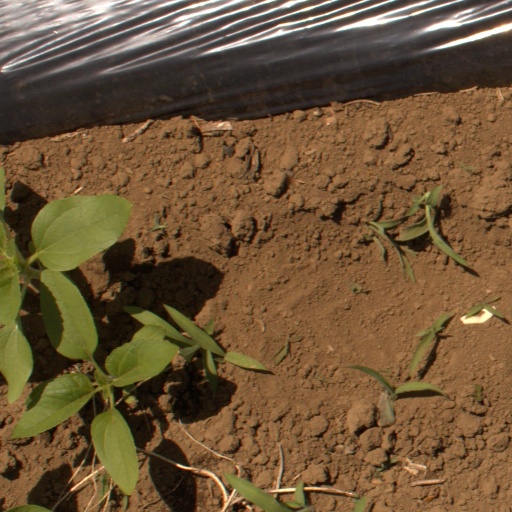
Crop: Jerusalem artichoke